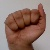
The image shows a hand gesture representing the letter 'A' in Indian Sign Language.